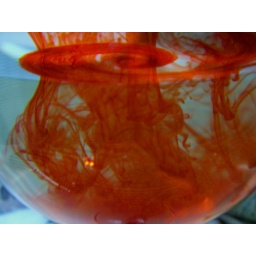
Red food dye or coloring in a wine glass of water